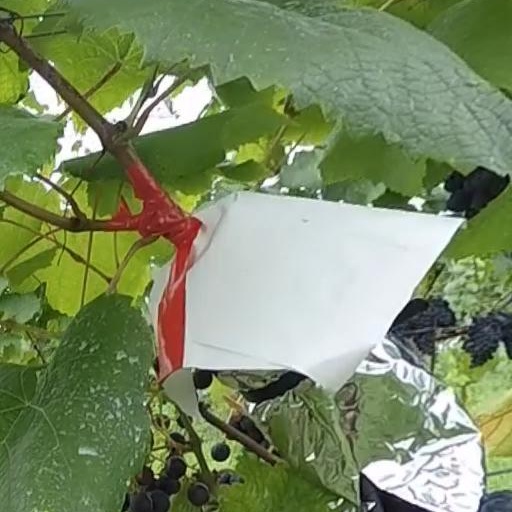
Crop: grape